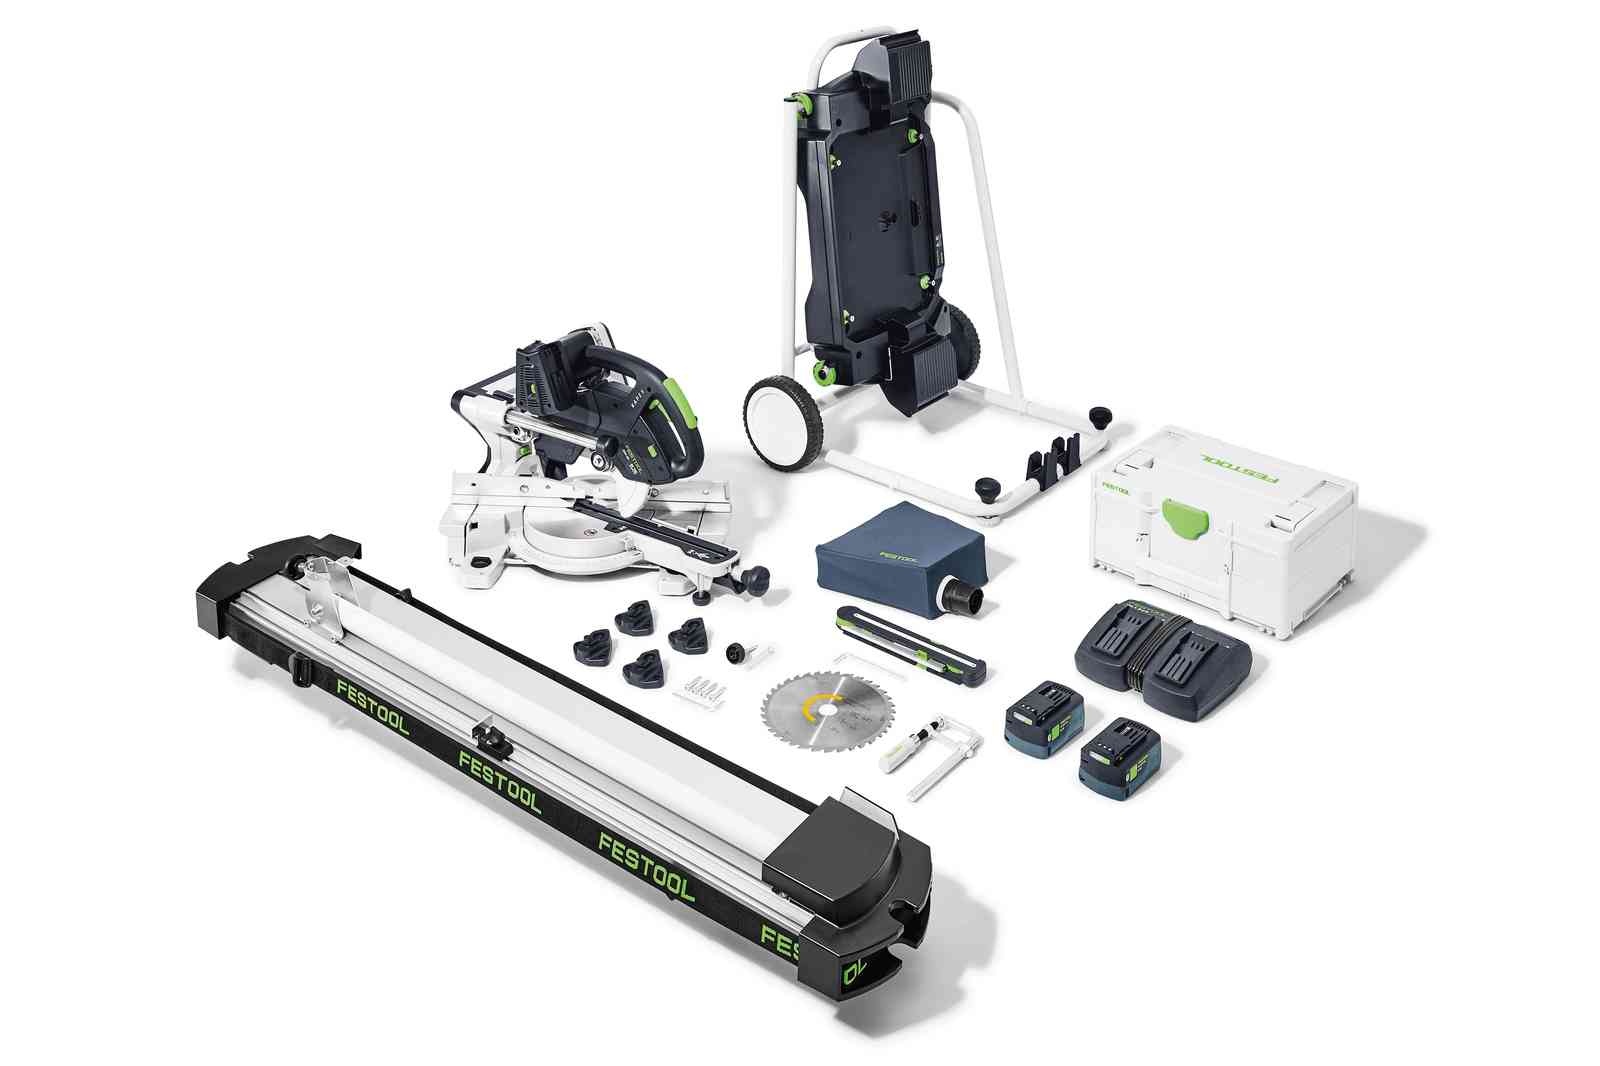
SET: Festool Akku-Kapp-Zugsäge KSC 60 EB 5,0 I-UG-Set KAPEX (Maschine + Akku + Ladegerät + Untergestell) - 577178
Brand: Festool
Hochpräzise Kappschnitte. Mit Akku-Power für den ganzen Tag. Die neue Akku-KAPEX KSC 60 liefert unschlagbar präzise Kappschnitte – und das in einer enormen Anwendungsvielfalt durch beidseitige Gehrungswinkel bis zu 60 Grad und beidseitige Neigungswinkel bis zu 46 bzw. 47 Grad. Dabei stellt die zweifach gelagerte Doppelsäulenführung eine exakte, reibungslose Sägeblattführung sicher: So gelingt jeder Sägeschnitt perfekt, ganz ohne Wackeln oder Ruckeln. Für beinahe endlose Ausdauer sorgt der bürstenlose EC-TEC Motor in Kombination mit dem Doppelakku-System – das reicht bei allen typischen Anwendungen für den gesamten Arbeitstag. Und nicht zuletzt sorgen clevere Details wie Drehzahlvorwahl, Sägeblätter für jede Anwendung, Winkelschmiege, ergonomisches Untergestell oder Staubfangbeutel für ein ergonomisches, gesundes und hochprofessionelles Arbeiten. Präzise: Zweifach gelagerte Doppelsäulenführung für eine exakte, reibungslose Sägeblattführung Vielfältig: Beidseitiger Gehrungswinkel bis zu 60 Grad und beidseitiger Neigungswinkel bis zu 46 bzw. 47 Grad Ausdauernd: Kombination aus bürstenlosem EC-TEC Motor und Doppelakku-System liefert maximale Power Mobil: Geringes Gewicht, kompakte Bauform, komfortable Tragegriffe Materialgerecht arbeiten: Mit Sägeblättern für jedes Material und Drehzahlvorwahl für materialgerechte Geschwindigkeit Staubarm arbeiten: Staubfangbeutel für staubarmes Arbeiten auch ohne Absaugmobil Einfach: Winkelschmiege zur Übernahme von Innen- und Außenwinkeln Exakt: LED-Schlaglicht zur Schnittlinienanzeige und optimalen Sicht auf den Anriss Flexibel: Tischverbreiterung für die sichere Auflage längerer Werkstücke Clever: Die Zusatzfüße erhöhen den Arbeitstisch der KSC 60 exakt auf die Höhe des Systainers SYS 3 M 112 bzw. SYSTAINER SYS 1 Winkelgerecht: Präzise, gut sichtbare Winkelskala. Entweder mit voreingestellten Winkeln über Rastpunkte oder ganz individuell mit leicht bedienbarer Klemmung Ganz unkompliziert: Sägeblattwechsel ist mit Spindelstopp im Handumdrehen erledigt Anwendungsschwerpunkte Ideal für den mobilen Einsatz bei der Montage Ablängen von Brettern und Paneelen bis 305 x 60 mm Kappen von Leisten, Profile und Kanthölzer bis 60 mm Dicke Winkelgenaues einpassen von Sockel- und Deckleisten ohne zu rechnen - in Kombination mit der Winkelschmiege Lieferumfang 1 Kreissägeblatt WOOD UNIVERSAL HW 216x2,3x30 W36 1 Schraubzwinge FSZ 120 LED-Schlaglicht Winkelschmiege Erhöhung Staubfangbeutel Energie-Set SYS 18V 2x Akkupack 5,0 Ah + 1x Schnellladegerät TCL 6 DUO Untergestell Kappanschlag KA-UG-KS 60 R/L (Rechts und Links) Innensechskantschlüssel SW 6 Technische Daten Akkuspannung 18/36 V Leerlaufdrehzahl 1300 - 1800/3500 min⁻¹ Sägeblatt-Ø 216 mm Schnitttiefe 90°/90° 305 x 60 mm Schnitttiefe 45°/90° 215 x 60 mm Schnitttiefe 45°/45° (links) 215 x 40 mm Schnitttiefe 45°/45° (rechts) 215 x 20 mm Neigungswinkel 47/46 ° Gehrungswinkel 60/60 ° Schnitttiefe 60°/90° 150 x 60 mm Abmessungen (BxTxH) 639 x 459 x 442 mm Anschluss Staubabsaugung Ø 27/36 mm Akkukapazität 5.2 Ah Gewicht mit Li-Ion 1x18V/2x18V 17.1/18.5 kg Antriebsart Akku
Category: Hardware > Tools > Saws > Handheld Circular Saws